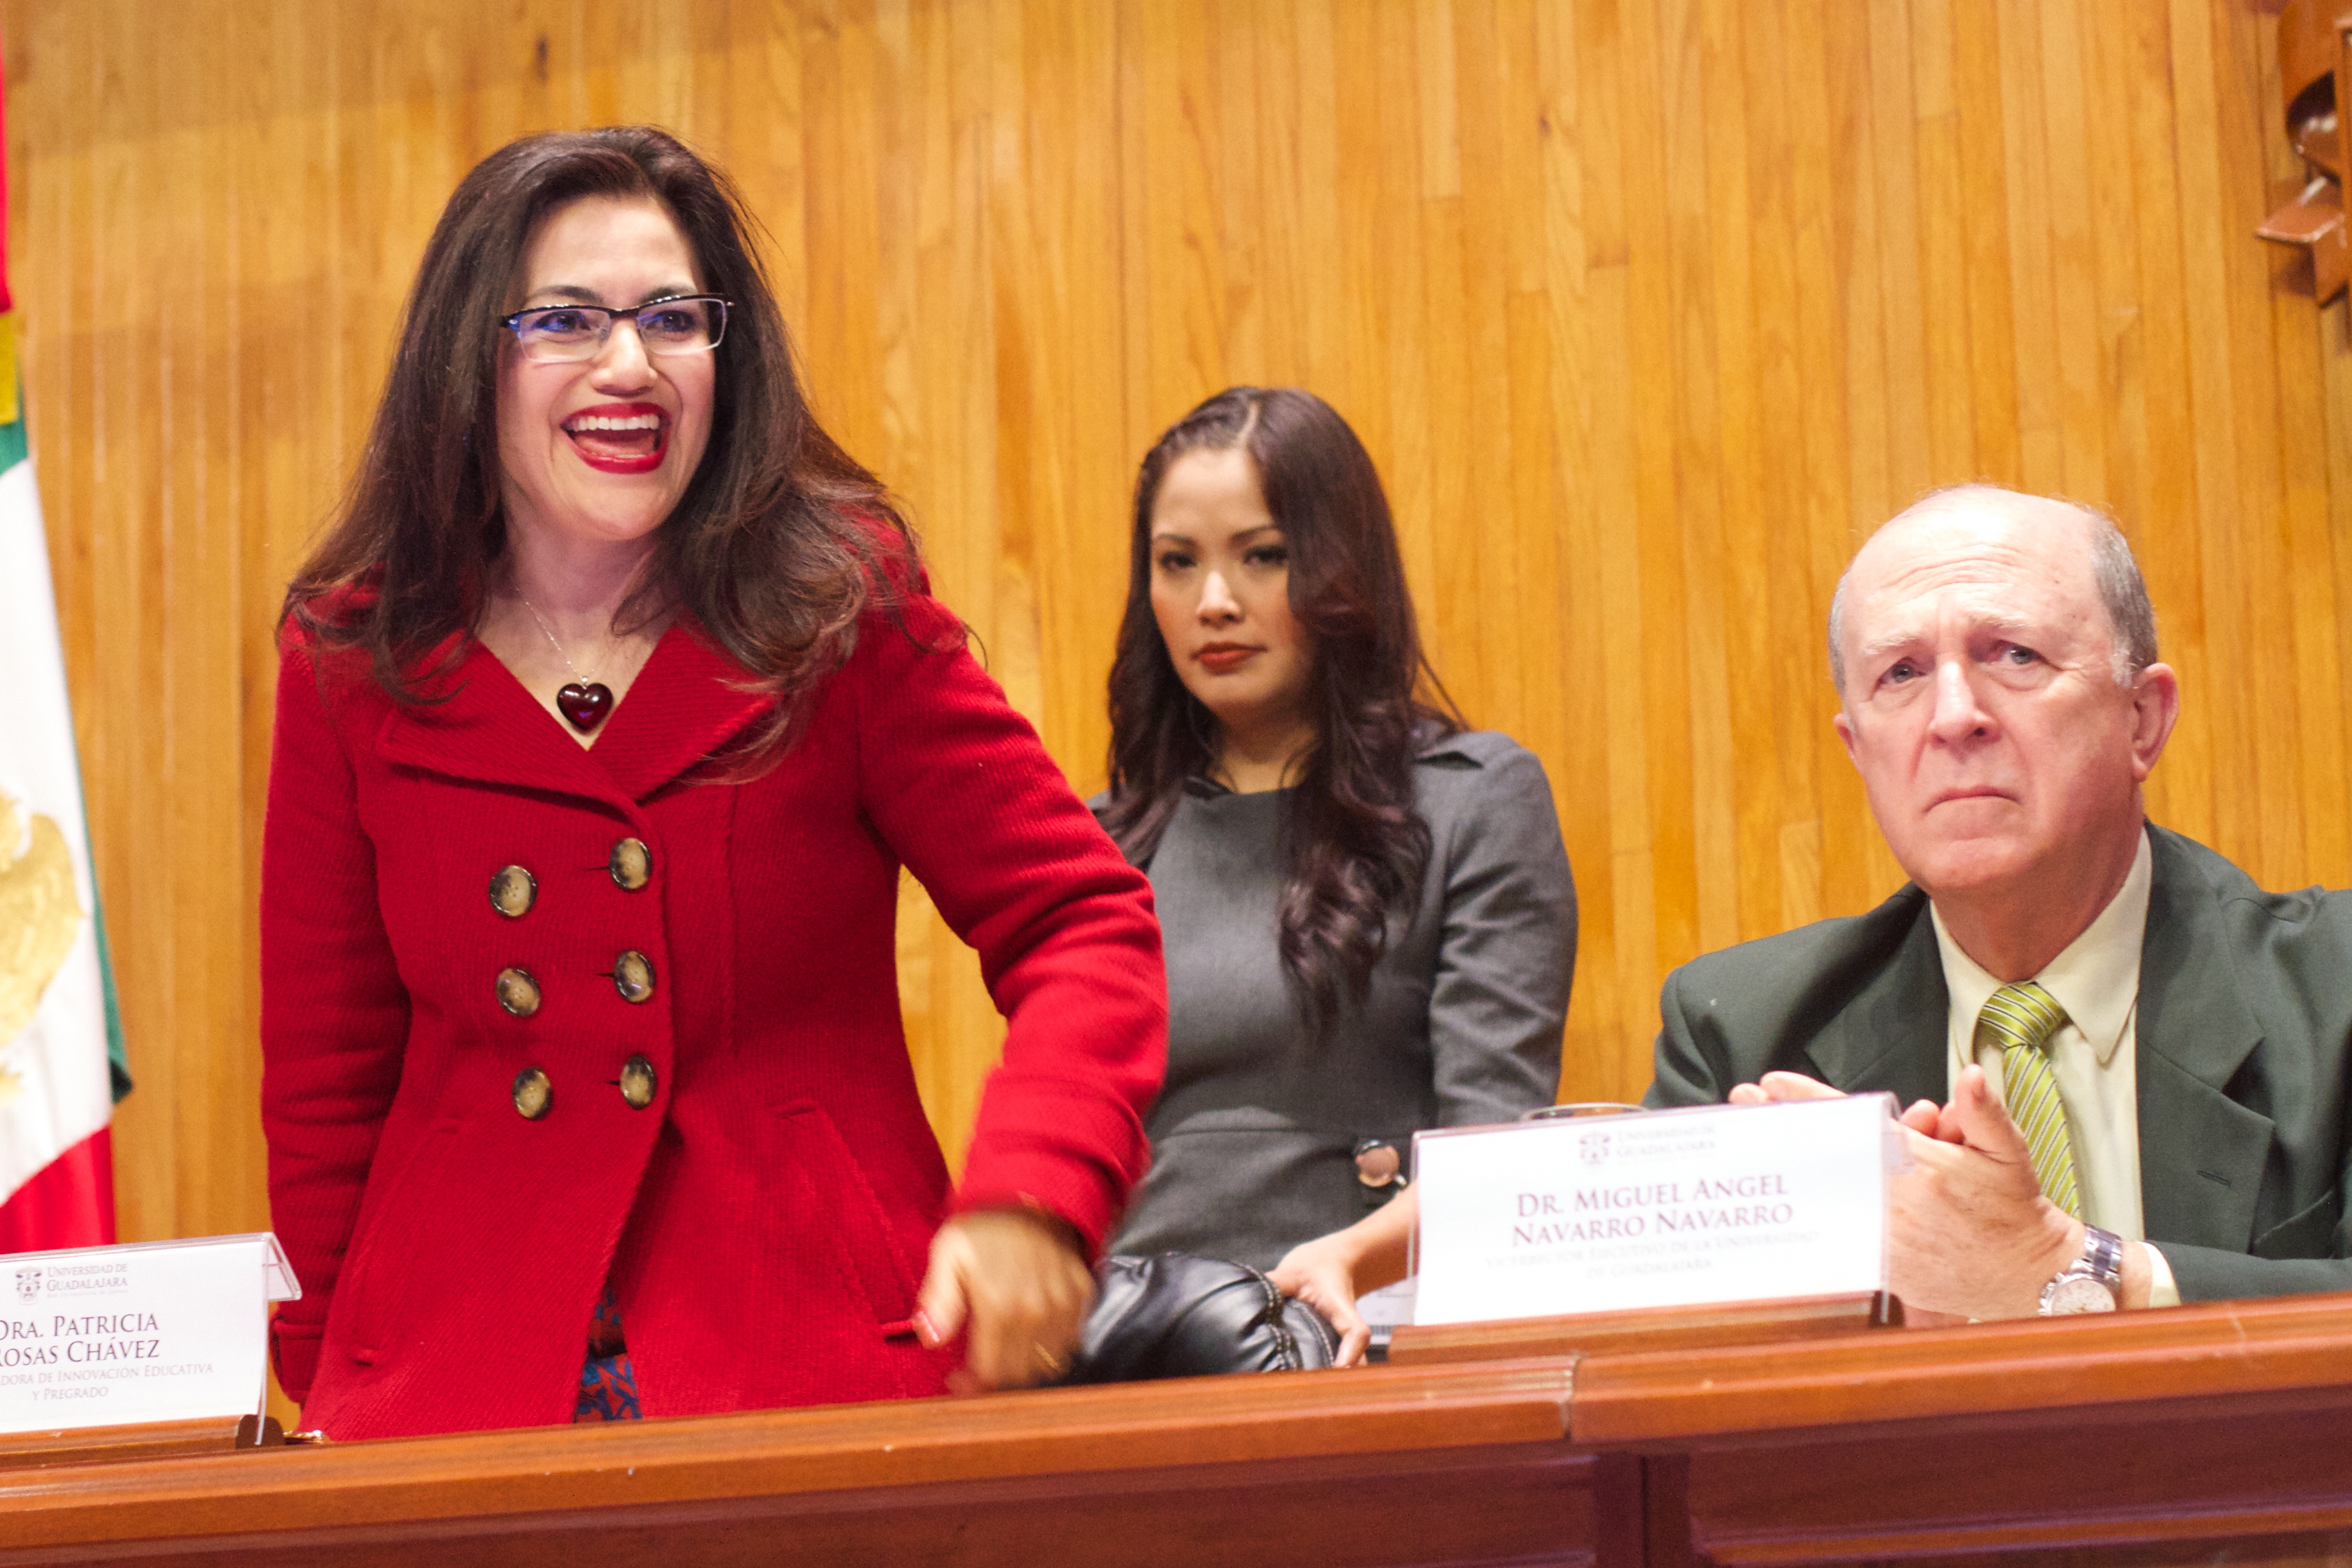
person